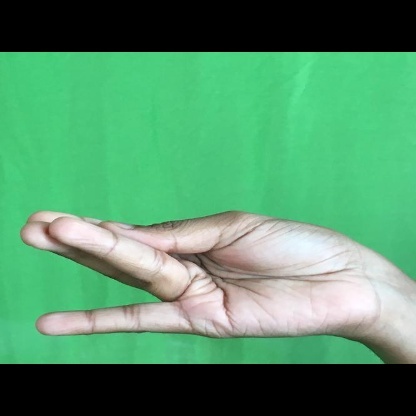
Mudra: Chaturam